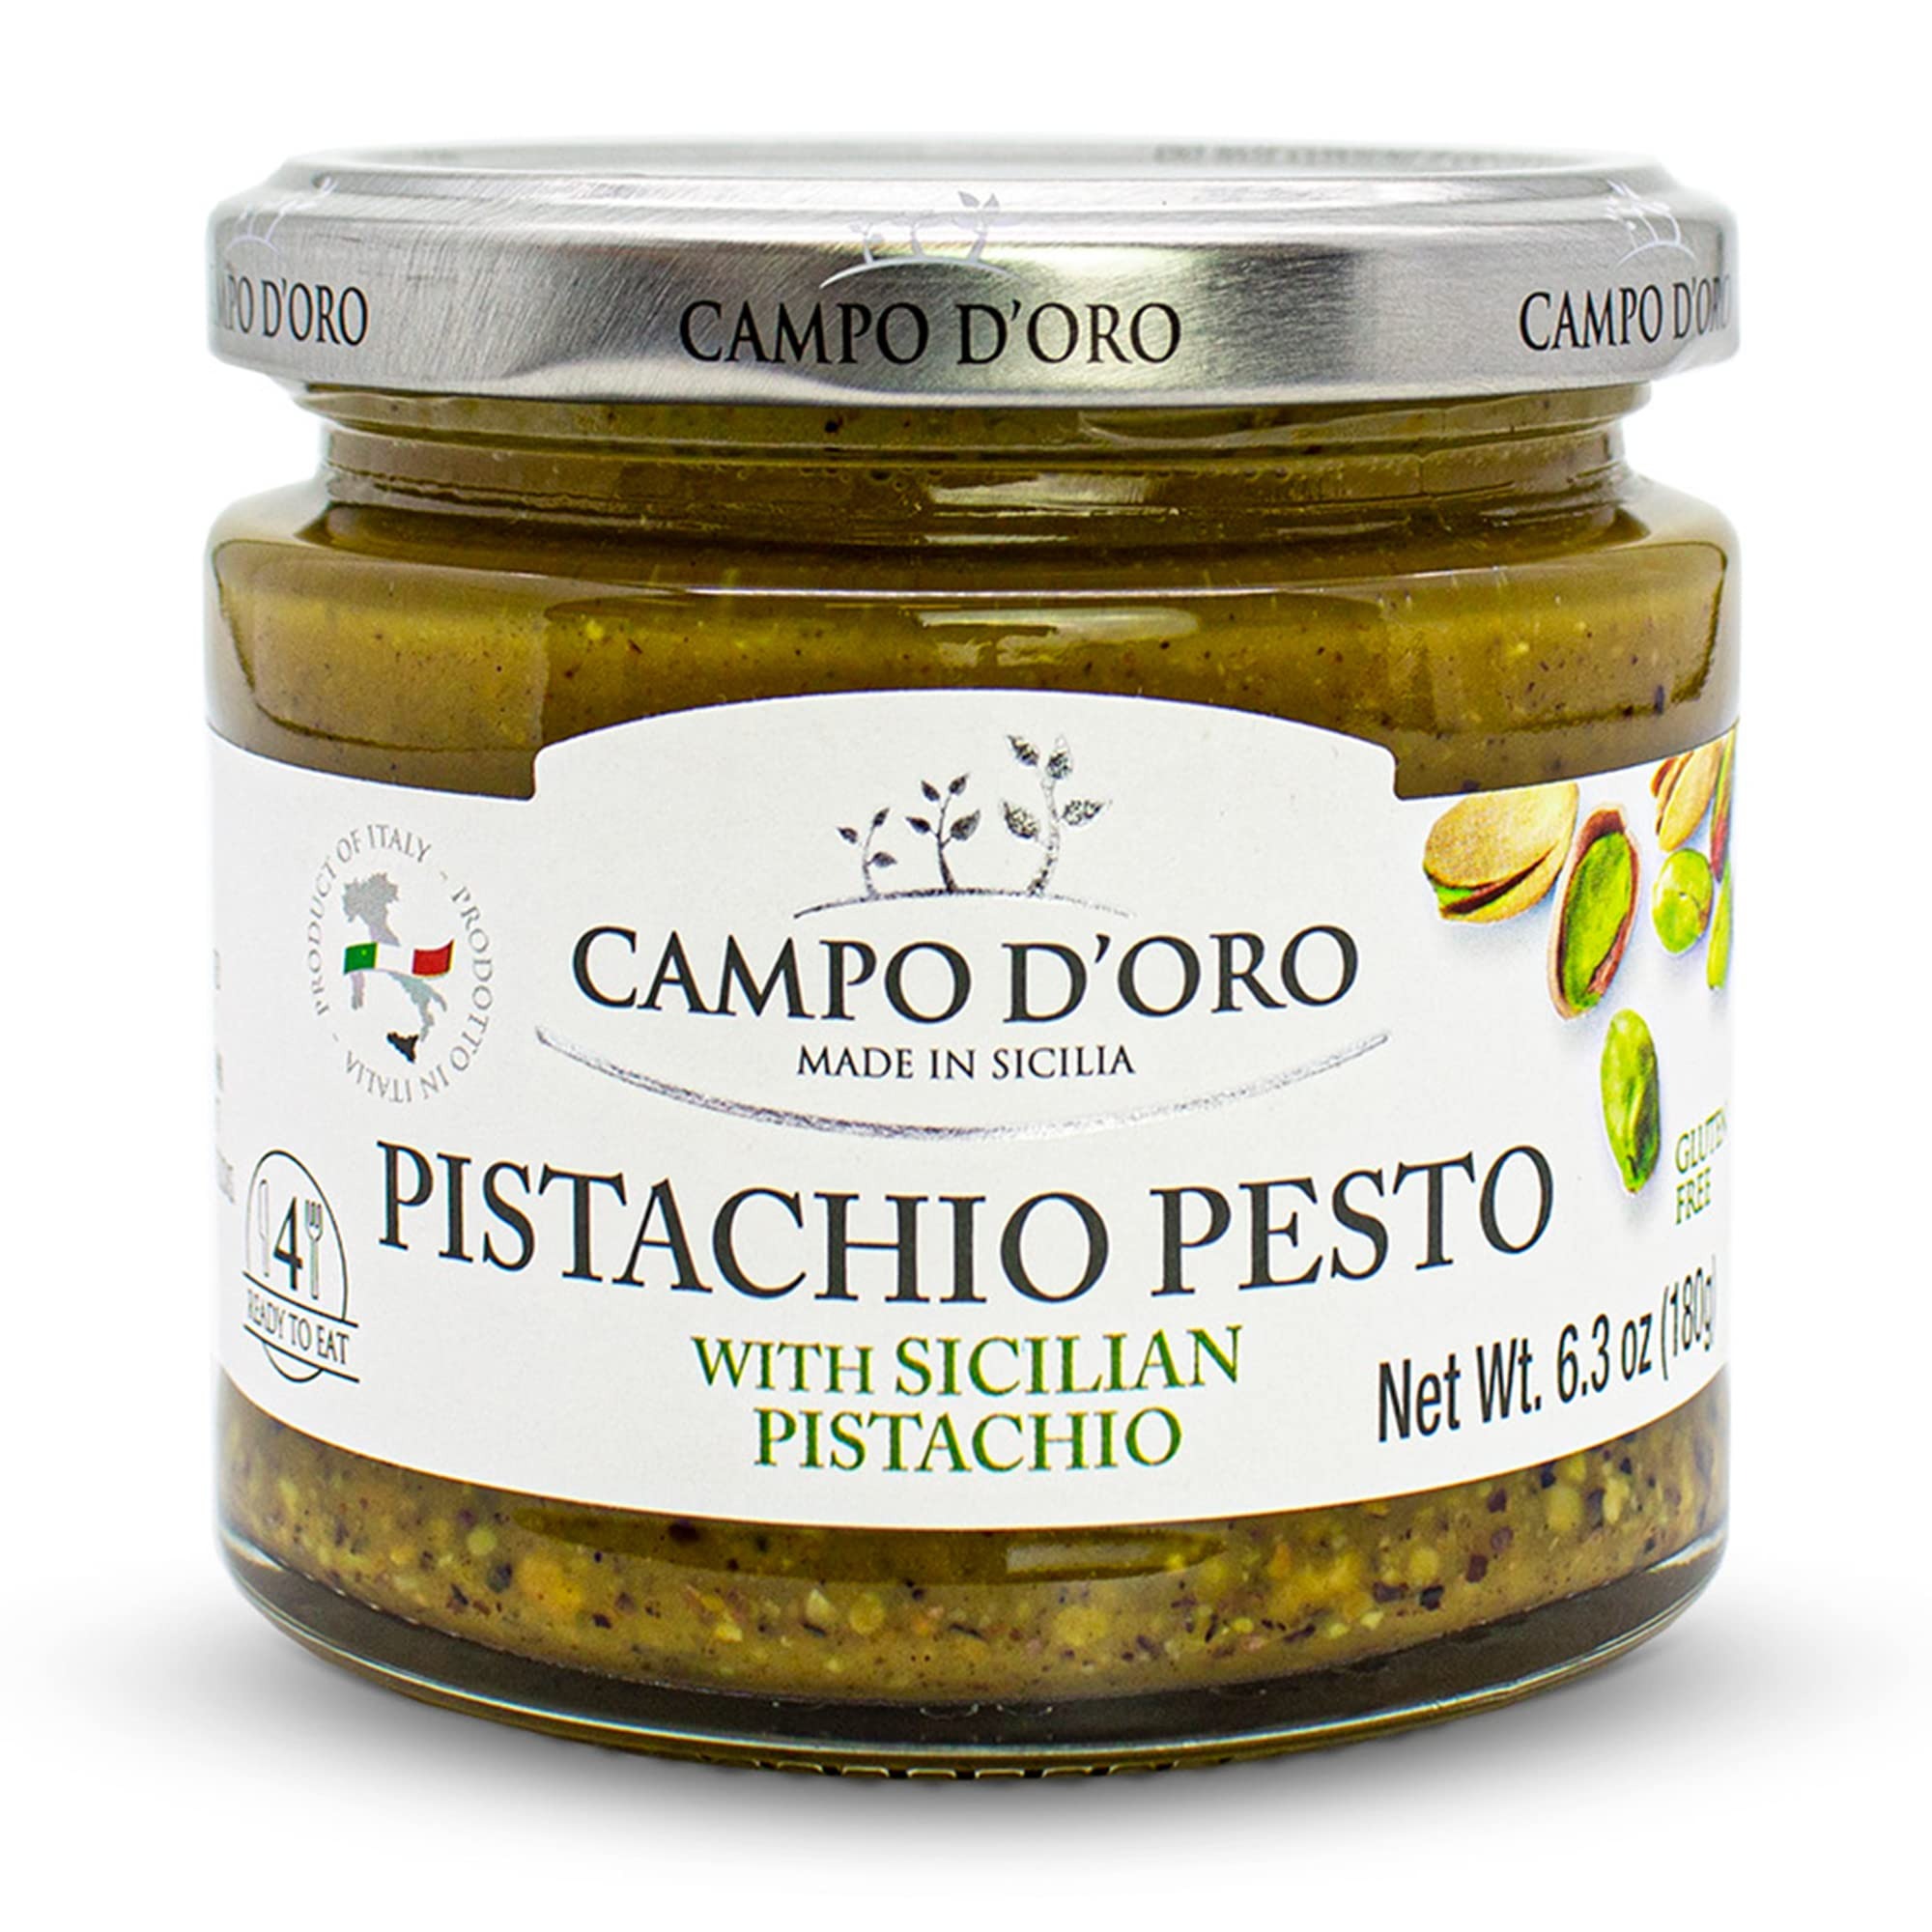
Item Name: CAMPO D'ORO - Pistachio Pesto, Paste, UnSweetened, Sicilian Pesto Sauce, Savory, Creamy, Spreadable, 6.35oz, Sicily
Bullet Point 1: Authentic Sicilian Flavor: Experience the genuine taste of Sicily with Campo D'Oro's Pistachio Pesto Paste, crafted using handpicked Sicilian pistachios for an unparalleled flavor profile.
Bullet Point 2: Creamy and Luxurious: Indulge in the creamy, velvety texture that this pesto paste offers, perfect for spreading on bread, tossing with pasta, or using as a delectable topping.
Bullet Point 3: Unadulterated Ingredients: Made with only the finest, unadulterated ingredients, including locally sourced herbs, olive oil, and premium pistachios, ensuring a truly authentic taste.
Bullet Point 4: Versatile Culinary Delight: Elevate your cooking with this spreadable masterpiece, suitable for enhancing the flavors of grilled vegetables, meats, and various dishes.
Bullet Point 5: Sicilian Heritage: Immerse yourself in the cultural richness of Sicily's culinary traditions, as captured in every jar of Campo D'Oro's Pistachio Pesto Paste.
Bullet Point 6: Convenient Packaging: Each jar contains 6.35oz of savory goodness, bringing the flavors of Sicily, Italy, straight to your kitchen.
Bullet Point 7: No Added Sweeteners: Enjoy the pure, unsweetened pistachio goodness without any added sugars, allowing the natural flavors to shine through.
Bullet Point 8: Easy to Use: Effortlessly incorporate the savory, nutty taste of Sicily into your meals, making every dish a celebration of authentic Italian flavors.
Product Description: Introducing Campo D'Oro's Sicilian Pistachio Pesto Paste - a true culinary masterpiece that captures the essence of Sicily's rich flavors. Crafted with care and expertise, this exquisite Pistachio Pesto Paste brings the charm of the Mediterranean straight to your table. Savor the essence of Sicily with every delectable spoonful. Made from the finest, handpicked Sicilian pistachios, this pesto paste exudes a captivating creamy texture and an authentic, nutty aroma. Its velvety consistency makes it a versatile delight, ready to be spread on your favorite bread, stirred into pasta, or used as a luxurious topping for grilled vegetables and meats. At the heart of this culinary creation is the commitment to preserving the genuine taste of Sicily. The unadulterated flavors of the pistachios are elegantly enhanced by a carefully curated blend of ingredients, including locally sourced herbs, olive oil, and a touch of savory magic. With each jar, you're inviting a taste of Sicilian tradition and heritage into your kitchen. Embrace the taste of Sicilian culture and elevate your dining experience with Campo D'Oro's Pistachio Pesto Paste. Whether you're hosting an elegant dinner party or seeking to enhance your everyday meals, this spreadable delight is sure to awaken your senses and transport you to the sun-soaked landscapes of Sicily. Indulge in the luxuriously creamy, aromatic world of Sicilian cuisine. Add Campo D'Oro's Pistachio Pesto Paste to your culinary repertoire and elevate your dishes with a touch of Sicilian splendor.
Value: 6.3
Unit: Fl Oz

Price: 11.4